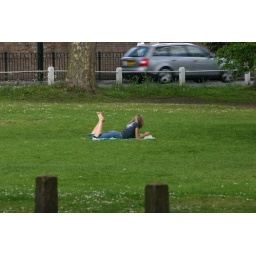
Barnes green, a gorgeous girl reading a book in peace